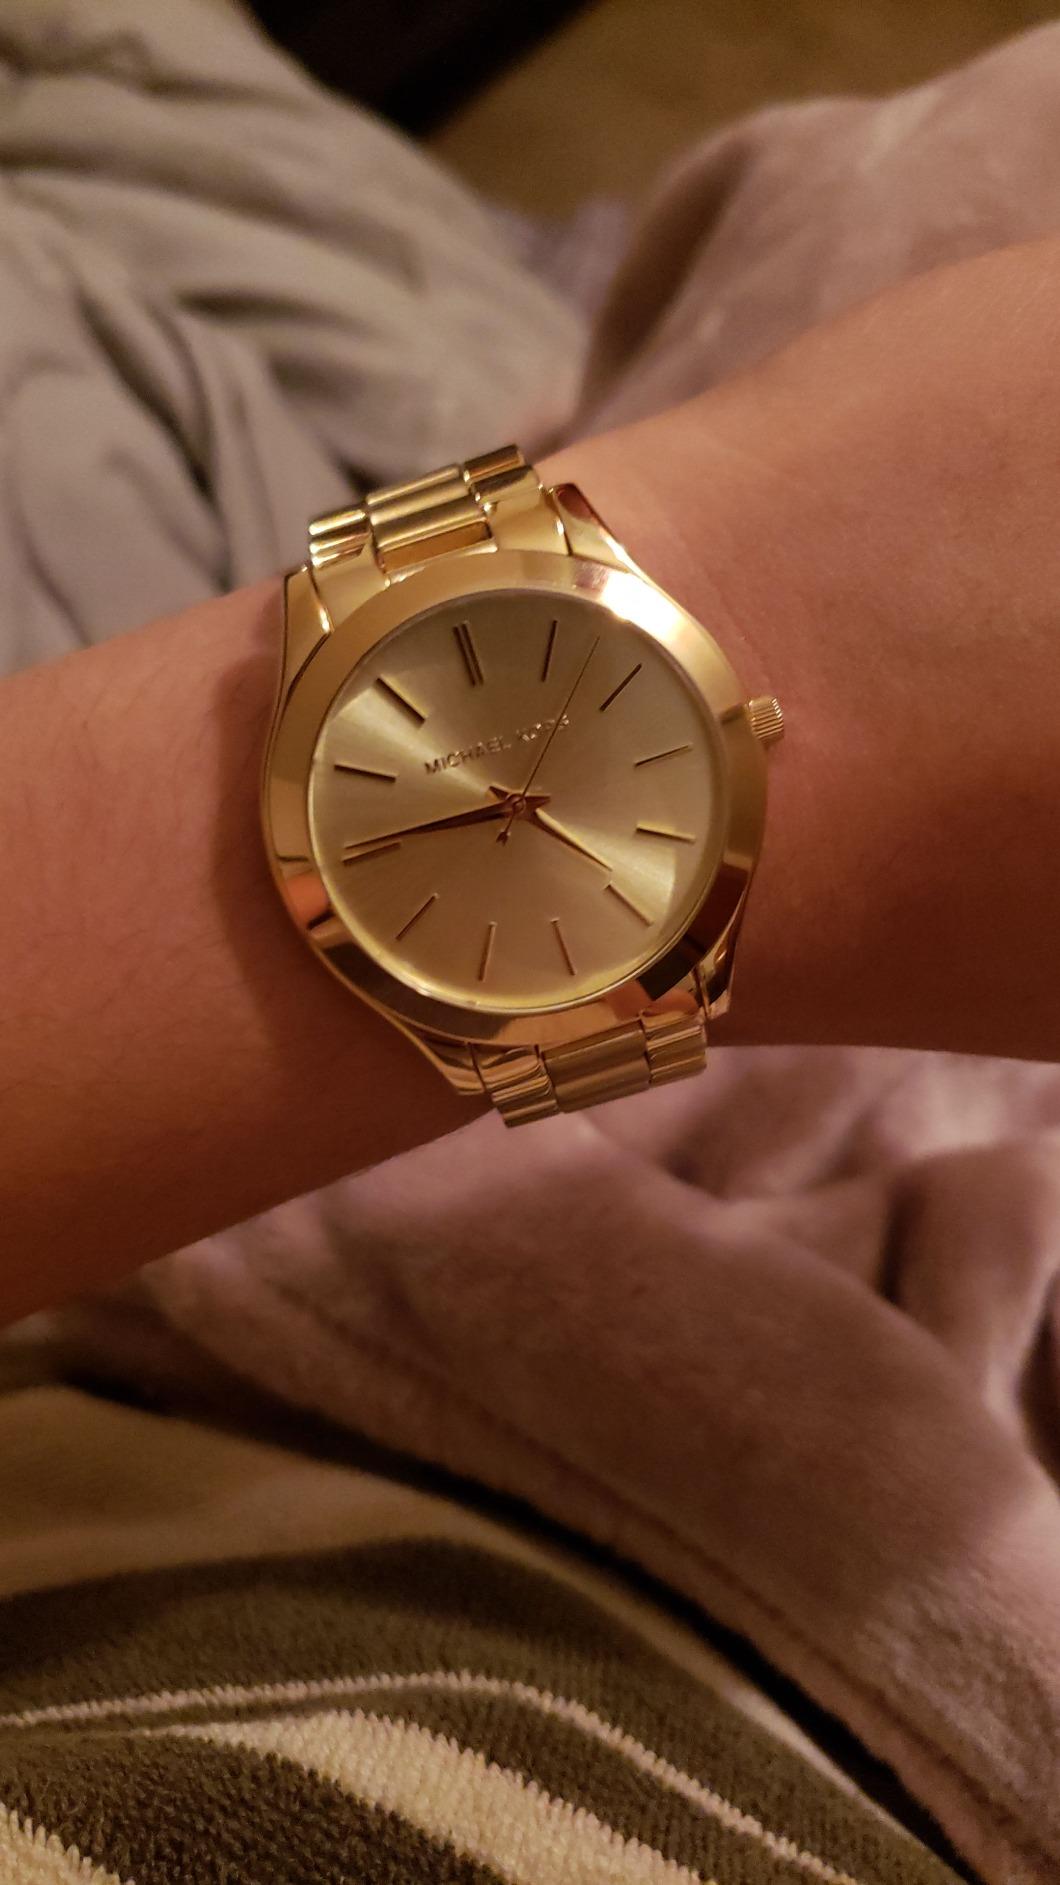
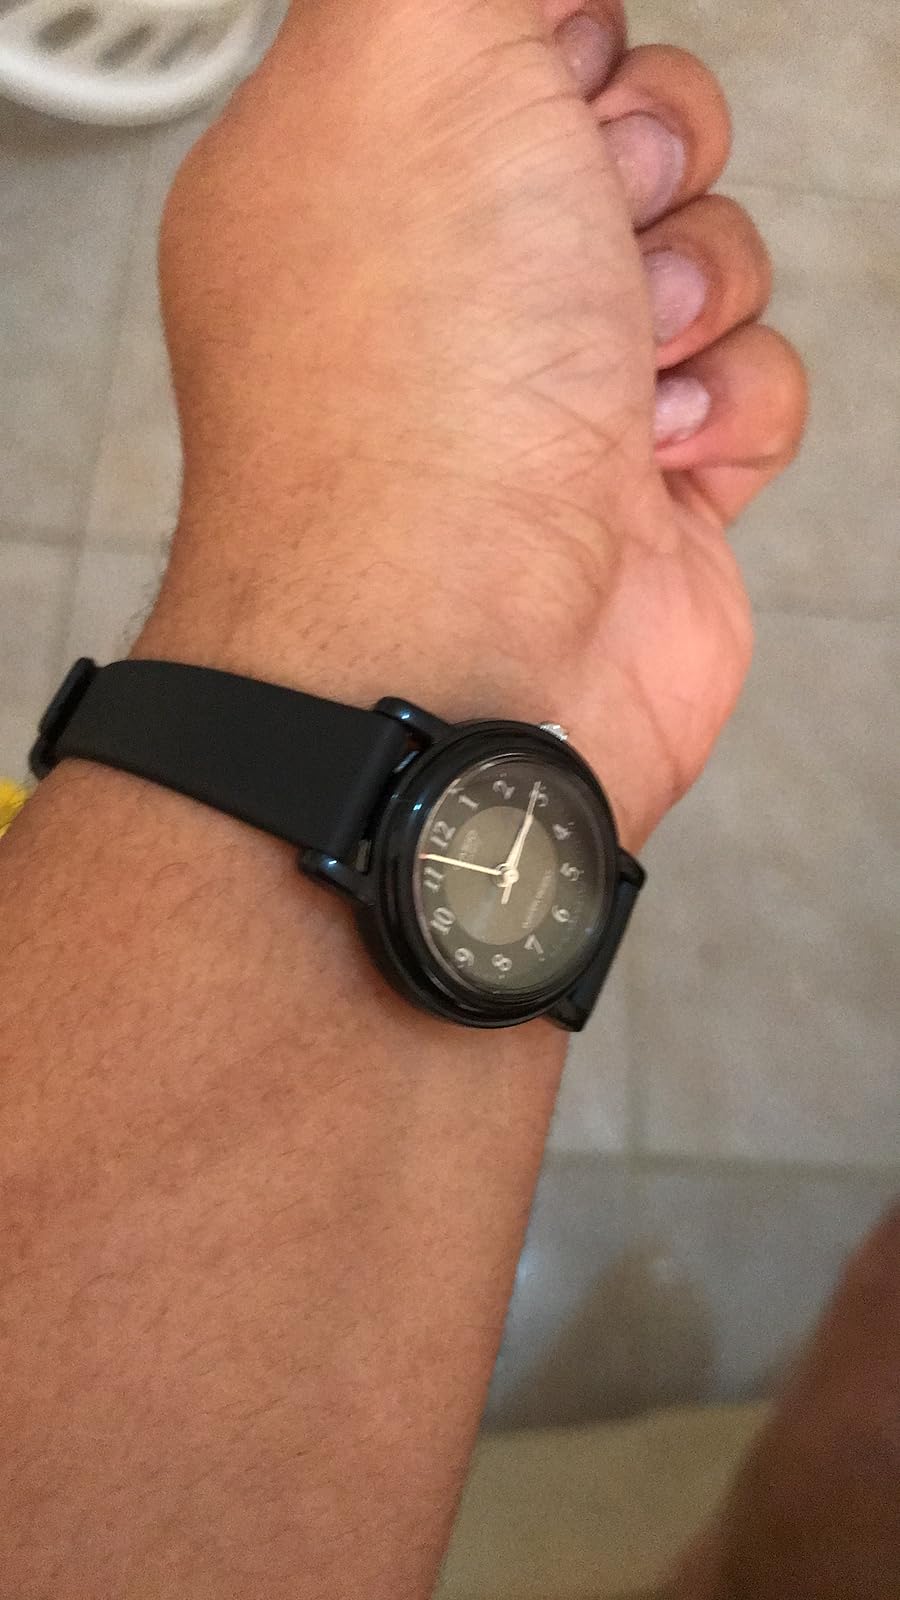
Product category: accessories_watch
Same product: no